National Academy of Public Administration (United States)

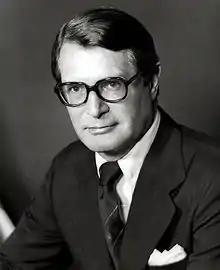
Elliot Richardson, longtime public servant, represented integrity in public administration and a commitment to upholding the rule of law.

Each year, NAPA presents awards to recognize work in public administration. For example, the Louis Brownlow Book Award, established in 1968, honors outstanding literature in the field. The Arthur S. Flemming award, granted in partnership with George Washington University's Trachtenberg School of Public Policy and Public Administration, recognizes federal employees’ excellence in public service. Co-sponsored with ASPA, the National Public Service Awards honor individuals who make outstanding contributions and whose accomplishments are models of exemplary public service.